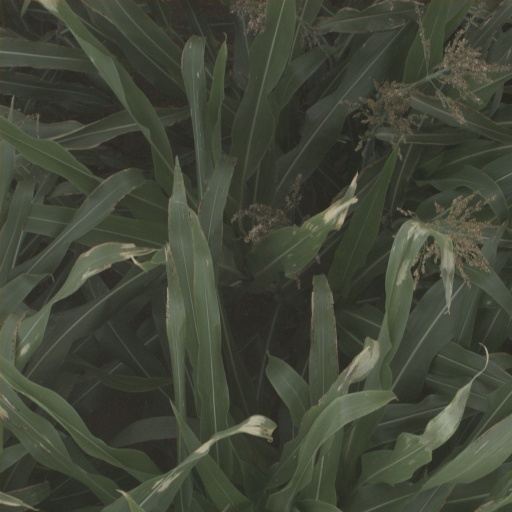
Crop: sorghum